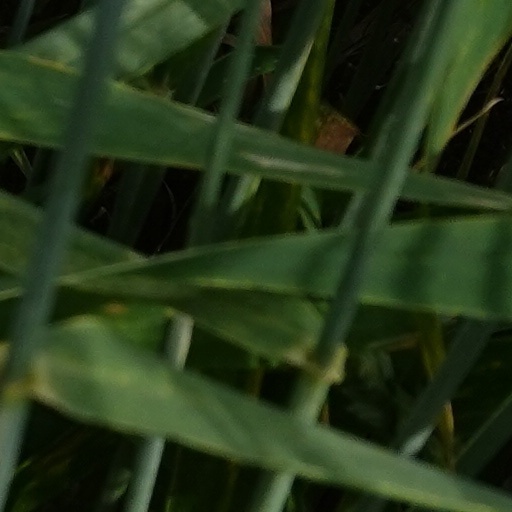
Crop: wheat